Uzbekistan national football team

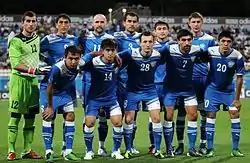

In the 2011 Asian Cup, Uzbekistan ended in fourth place, their all-time best result in the tournament. After getting past the group stage and quarter-finals, the Uzbek team lost their first opportunity to reach the Asian Cup final when Australia thrashed them 6–0 in the semi-final game. Several days later, they were defeated again by South Korea in the third place match 3–2.